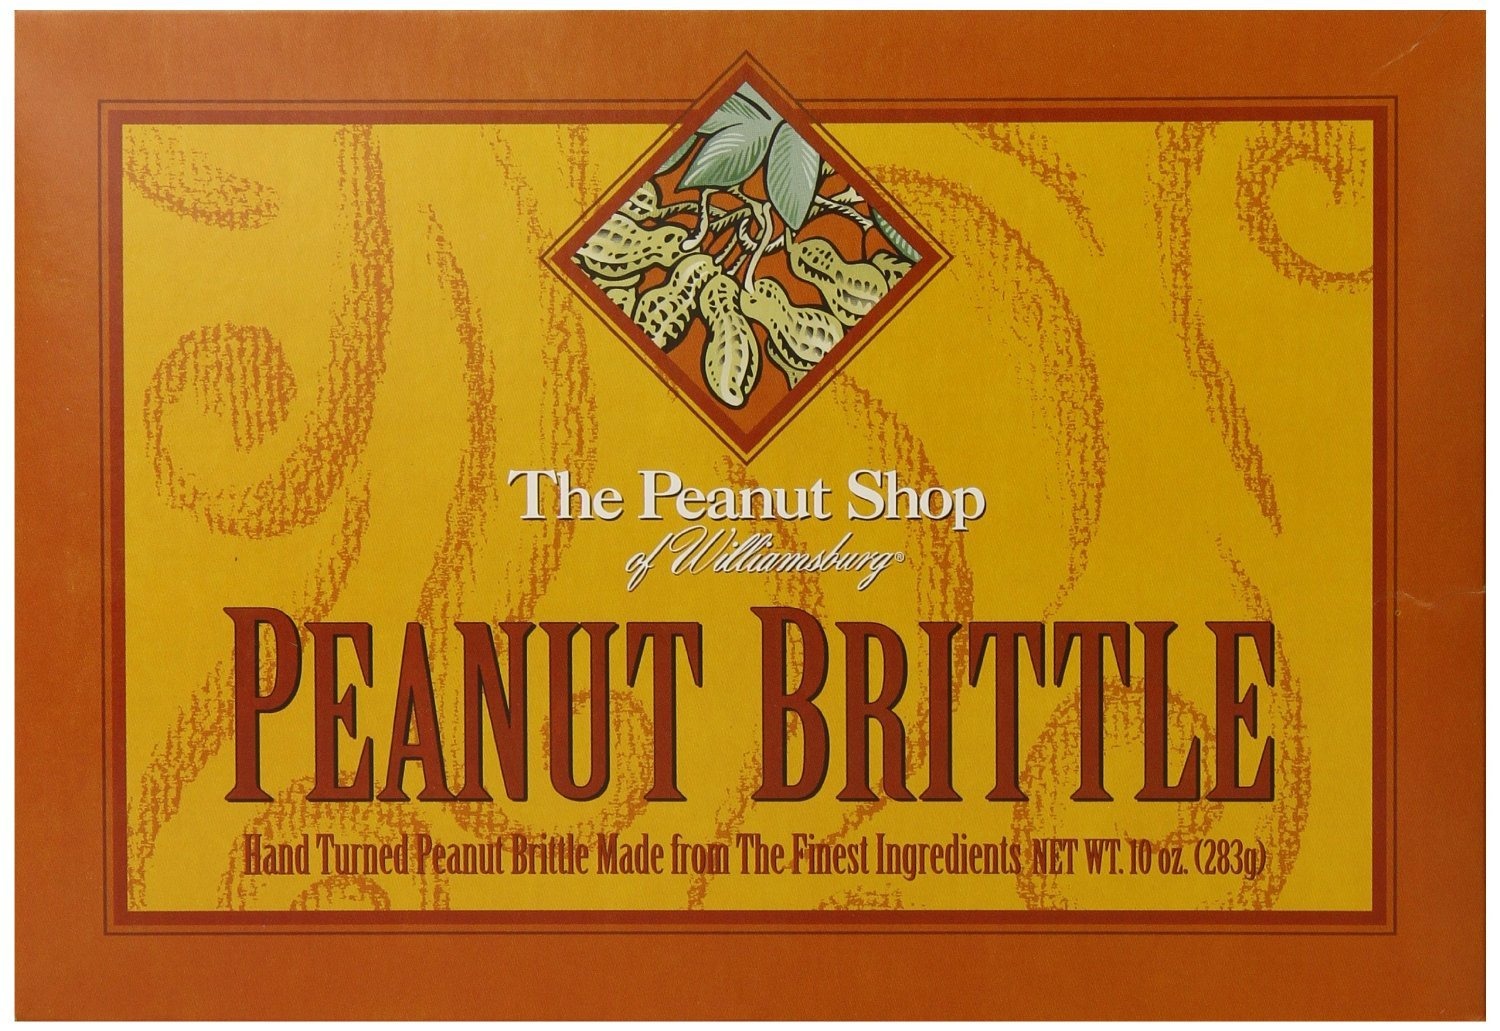
Item Name: The Peanut Shop of Williamsburg Homestyle Brittle Box, Old-Fashioned Peanut Candy from Williamsburg, Peanut Brittle Hand Pulled in Copper Kettles, Gluten Free Ingredients - 10 Oz
Bullet Point 1: Hand-pulled and slow cooked in bright copper kettles the old fashioned way
Bullet Point 2: This traditional brittle is what you'll remember from Grandma's kitchen
Bullet Point 3: Gluten Free Ingredients
Value: 10.0
Unit: Ounce

Price: 24.59